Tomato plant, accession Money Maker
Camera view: bottom (45 deg); turntable rotation: 210 degrees
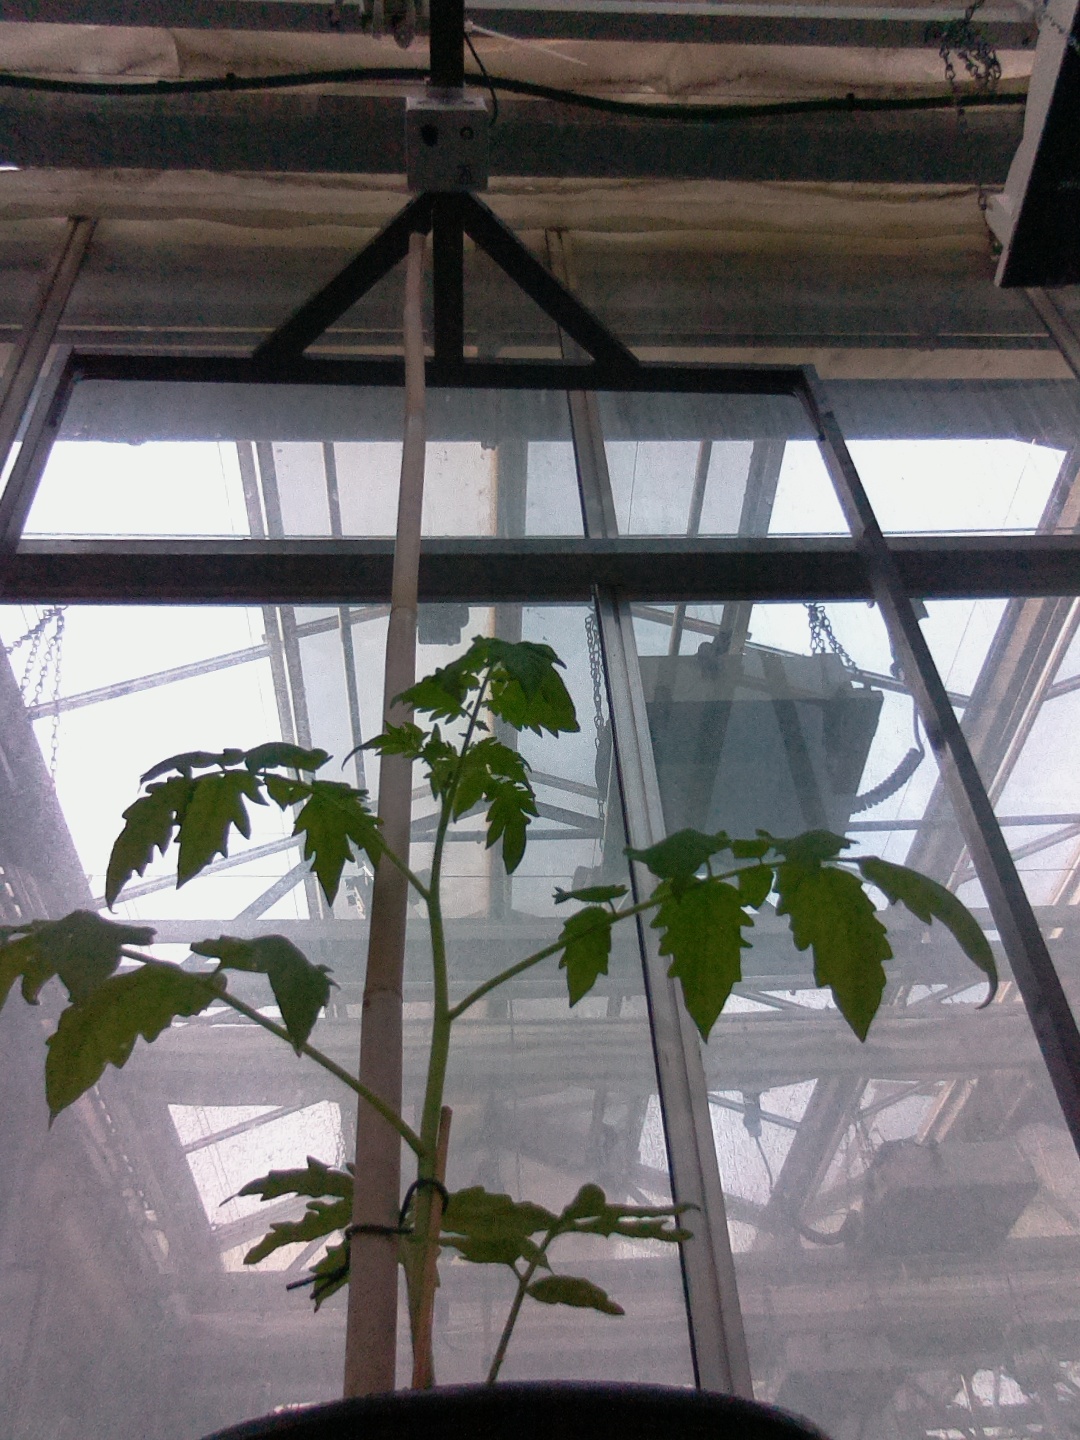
BBCH growth stage 13: 6 of true leaves visible